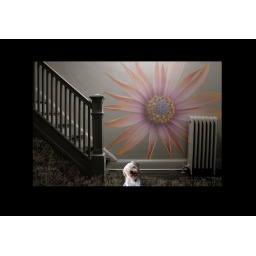
adorably cute dog photo borrowed from &amp;quot;Photographs by R. Samayoa&amp;quot;